Gdynia

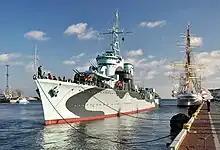
ORP "Błyskawica", Polish destroyer which served in World War II, now a museum ship

During the German invasion of Poland, which started World War II in September 1939, Gdynia was the site of fierce Polish defense. On 13 September 1939, the Germans carried out first arrests of local Poles in the southern part of the city, while the Polish defense was still ongoing in the northern part. On 14 September 1939, the Germans captured the entire city, and then occupied it until 1945. On 15–16 September, the Germans carried out further mass arrests of 7,000 Poles, while Polish soldiers still fought in nearby Kępa Oksywska. The German police surrounded the city and carried out mass searches of weapons. Arrested Poles were held and interrogated in churches, cinemas and halls, and then around 3,000 people were released until 18 September. The occupiers established several prisons and camps for Polish people, who were afterwards either deported to concentration camps or executed. Some Poles from Gdynia were executed by the Germans near Starogard Gdański in September 1939. In October and November 1939, the Germans carried out public executions of 52 Poles, including activists, bank directors and priests, in various parts of the city. In November 1939, the occupiers also murdered hundreds of Poles from Gdynia during the massacres in Piaśnica committed nearby as part of the "Intelligenzaktion". Among the victims were policemen, officials, civil defenders of Gdynia, judges, court employees, the director and employees of the National Bank of Poland, merchants, priests, school principals, teachers, and students of local high schools. On the night of 10–11 November, the German security police carried out mass arrests of over 1,500 Poles in the Obłuże district, and then murdered 23 young men aged 16–20, in retaliation for breaking windows at the headquarters of the German security police.